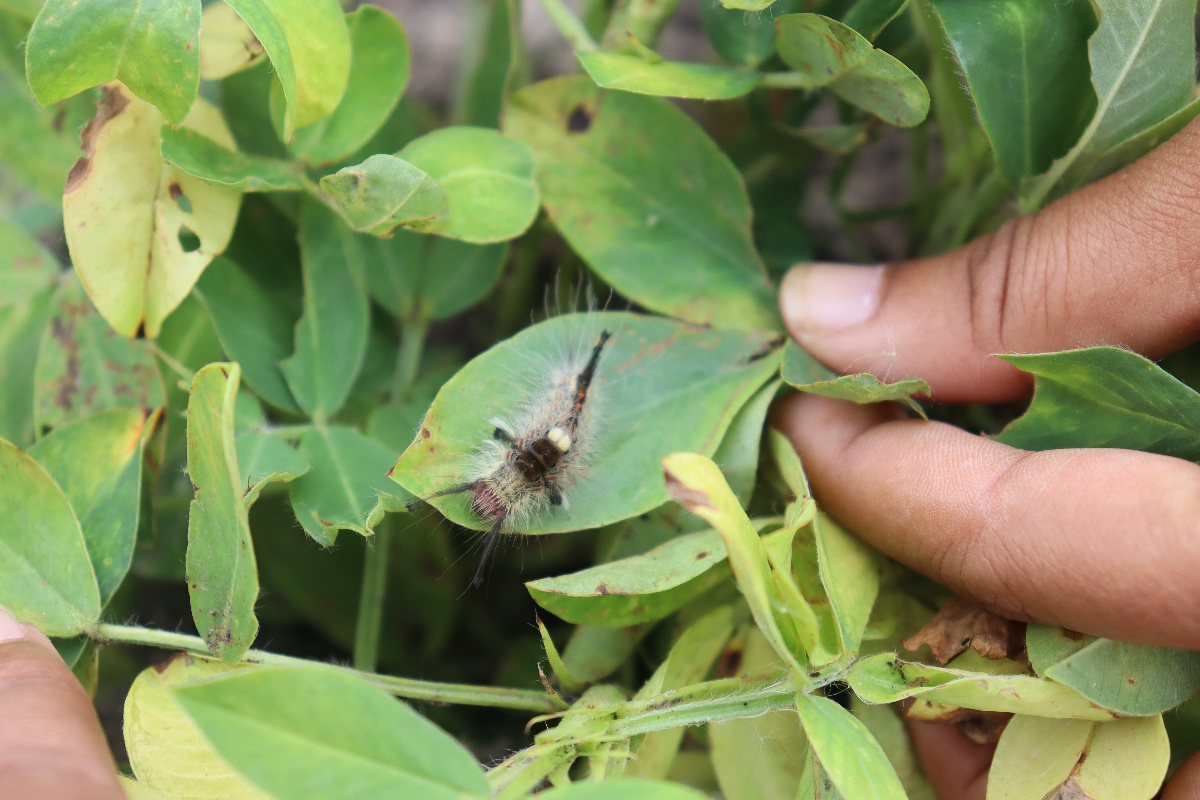
Label: rust